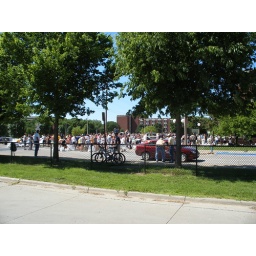
Lots of people building a sand bag wall around the library loading dock.